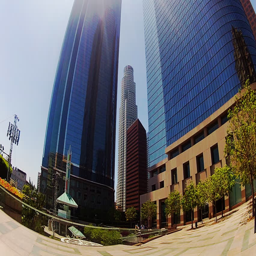
wide shot of high rise office buildings with sunburst .